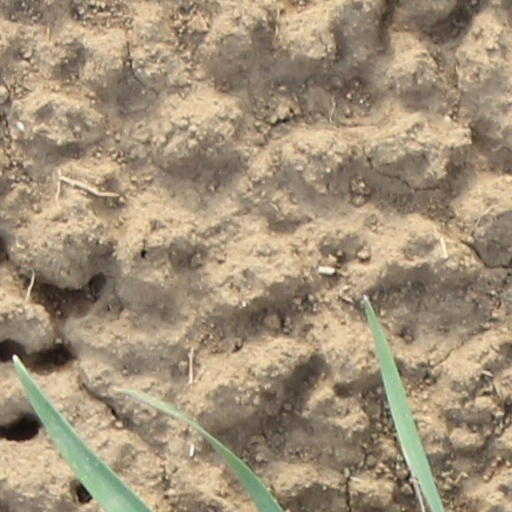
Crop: wheat